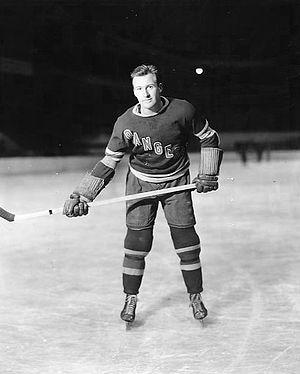
Arthur Edmund Coulter est un joueur canadien de hockey sur glace. Il a joué avec les Rangers de New York et les Black Hawks de Chicago dans la Ligue nationale de hockey.